Sky position (RA, Dec in degrees): 190.698, 1.378
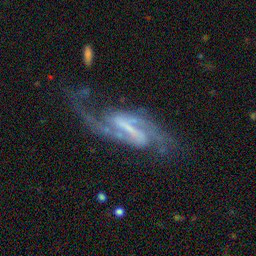
Galaxy morphology: Barred Spiral Galaxies